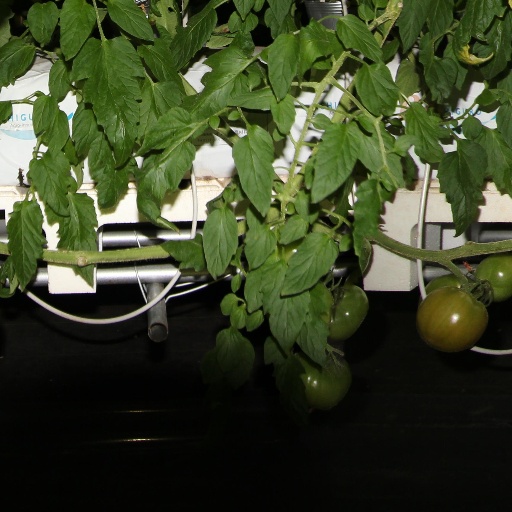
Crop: tomato